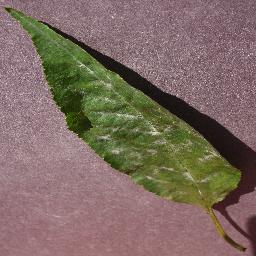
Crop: cherry
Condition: (including_sour)_powdery_mildew